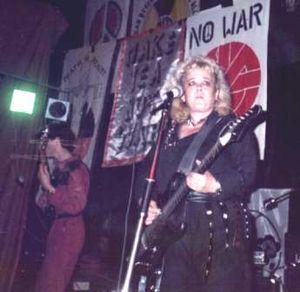
Poisons Girls est un groupe d'anarcho-punk britannique, originaire de Brighton, dans le sud de l'Angleterre. Formé en 1976, le groupe comprend cinq membres, la bande est menée dès sa formation par une femme, Vi Subversa, la chanteuse et guitariste. Plusieurs membres se sont succédé entre les années actives du groupe, jusqu'en 1987, son année de dissolution.
Vi Subversa était la chanteuse et la guitariste du groupe anarcho-punk Poison Girls.